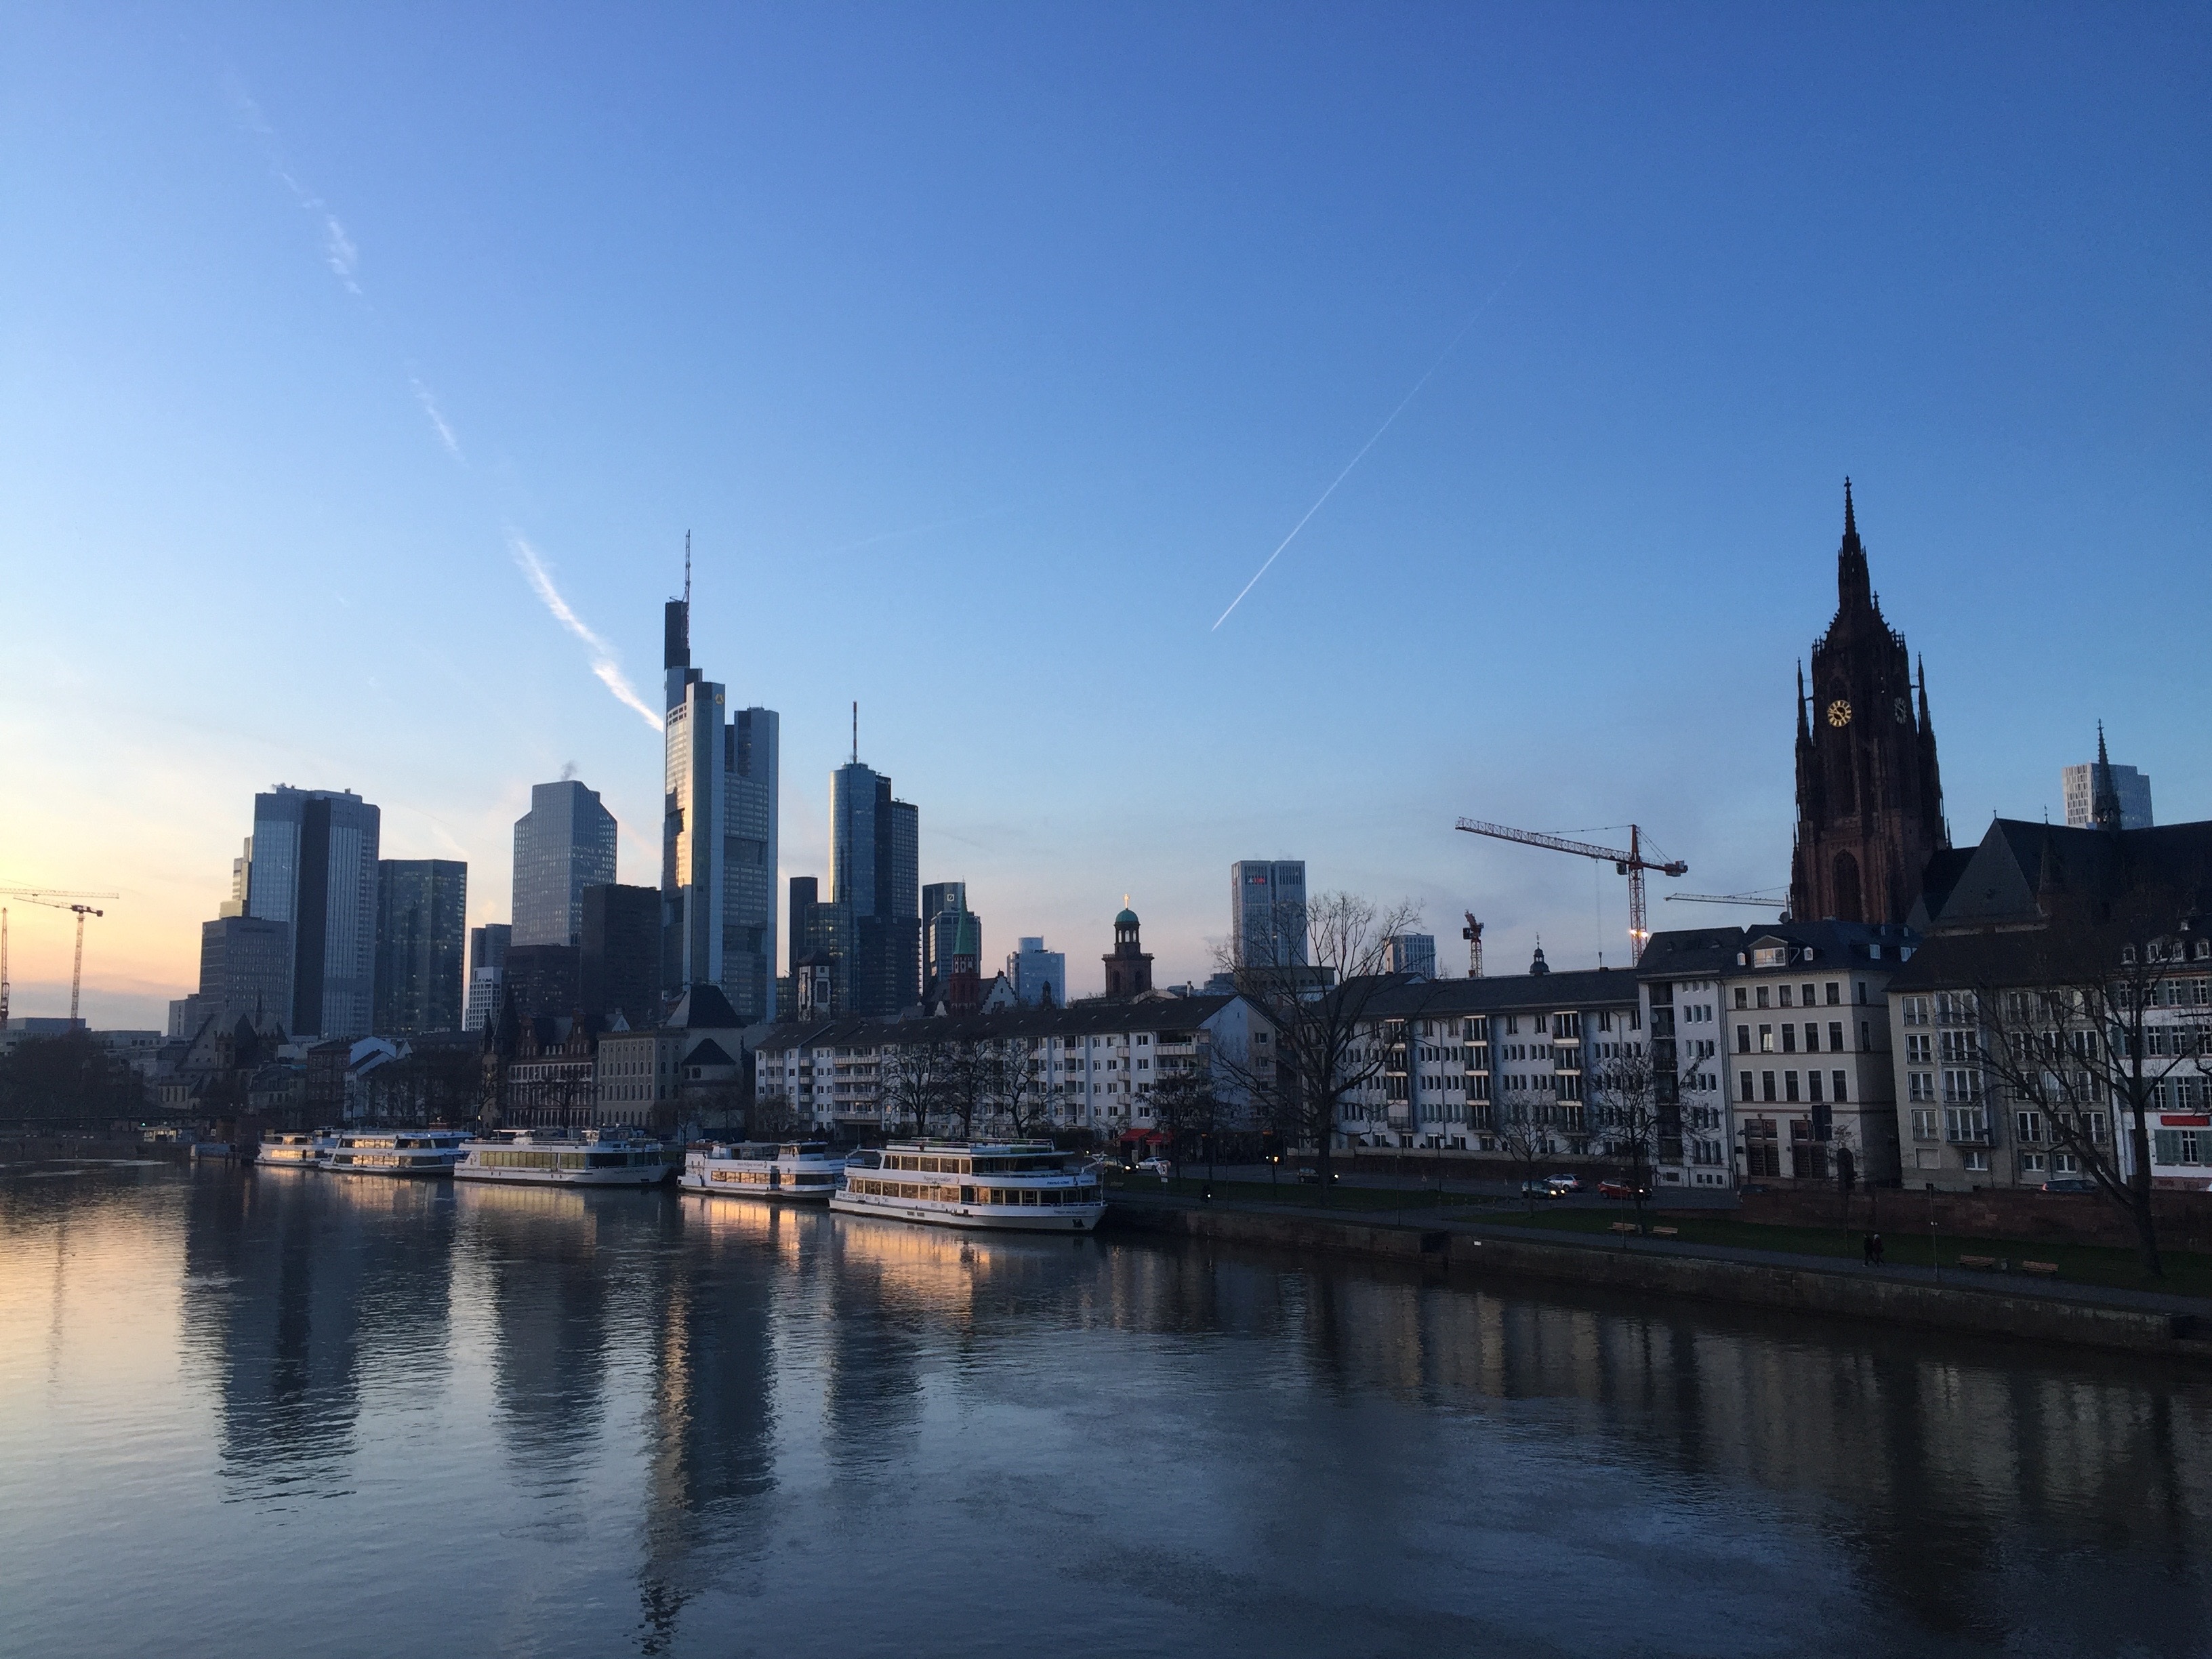
water, horizon, light, architecture, sky, bridge, skyline, morning, view, building, city, skyscraper, river, cityscape, panorama, downtown, dusk, evening, reflection, tower, landmark, waterway, lights, clouds, skyscrapers, outlook, center, main, frankfurt am main germany, hesse, frankfurt, river landscape, town center, mainhattan, urban area, geographical feature, human settlement